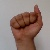
The image shows a hand gesture representing the letter 'A' in Indian Sign Language.